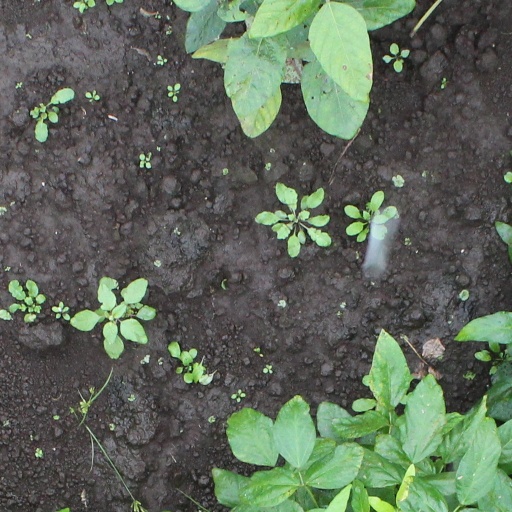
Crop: soybean